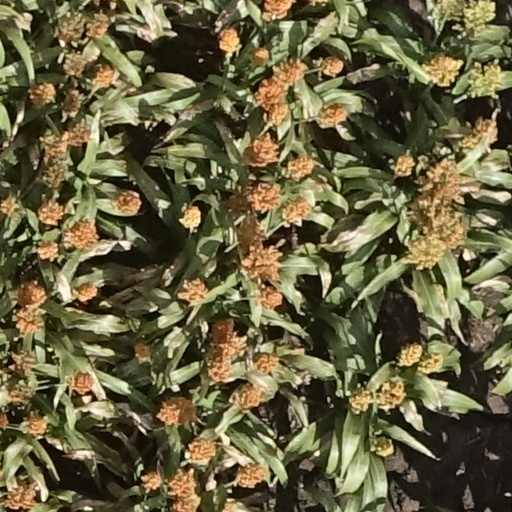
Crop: sorghum